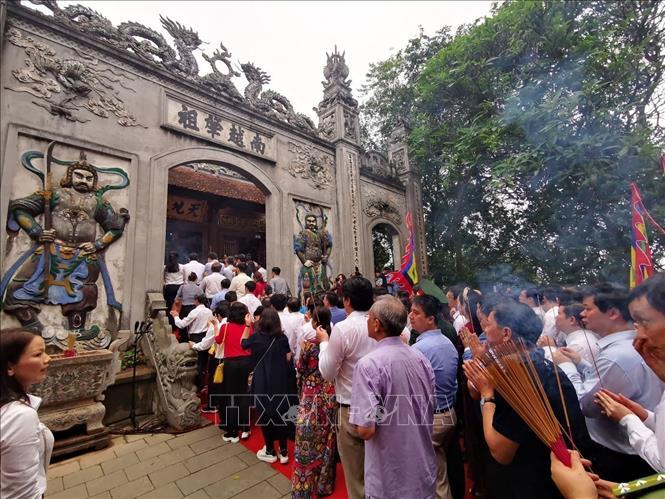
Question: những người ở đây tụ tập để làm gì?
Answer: để đi vào chùa